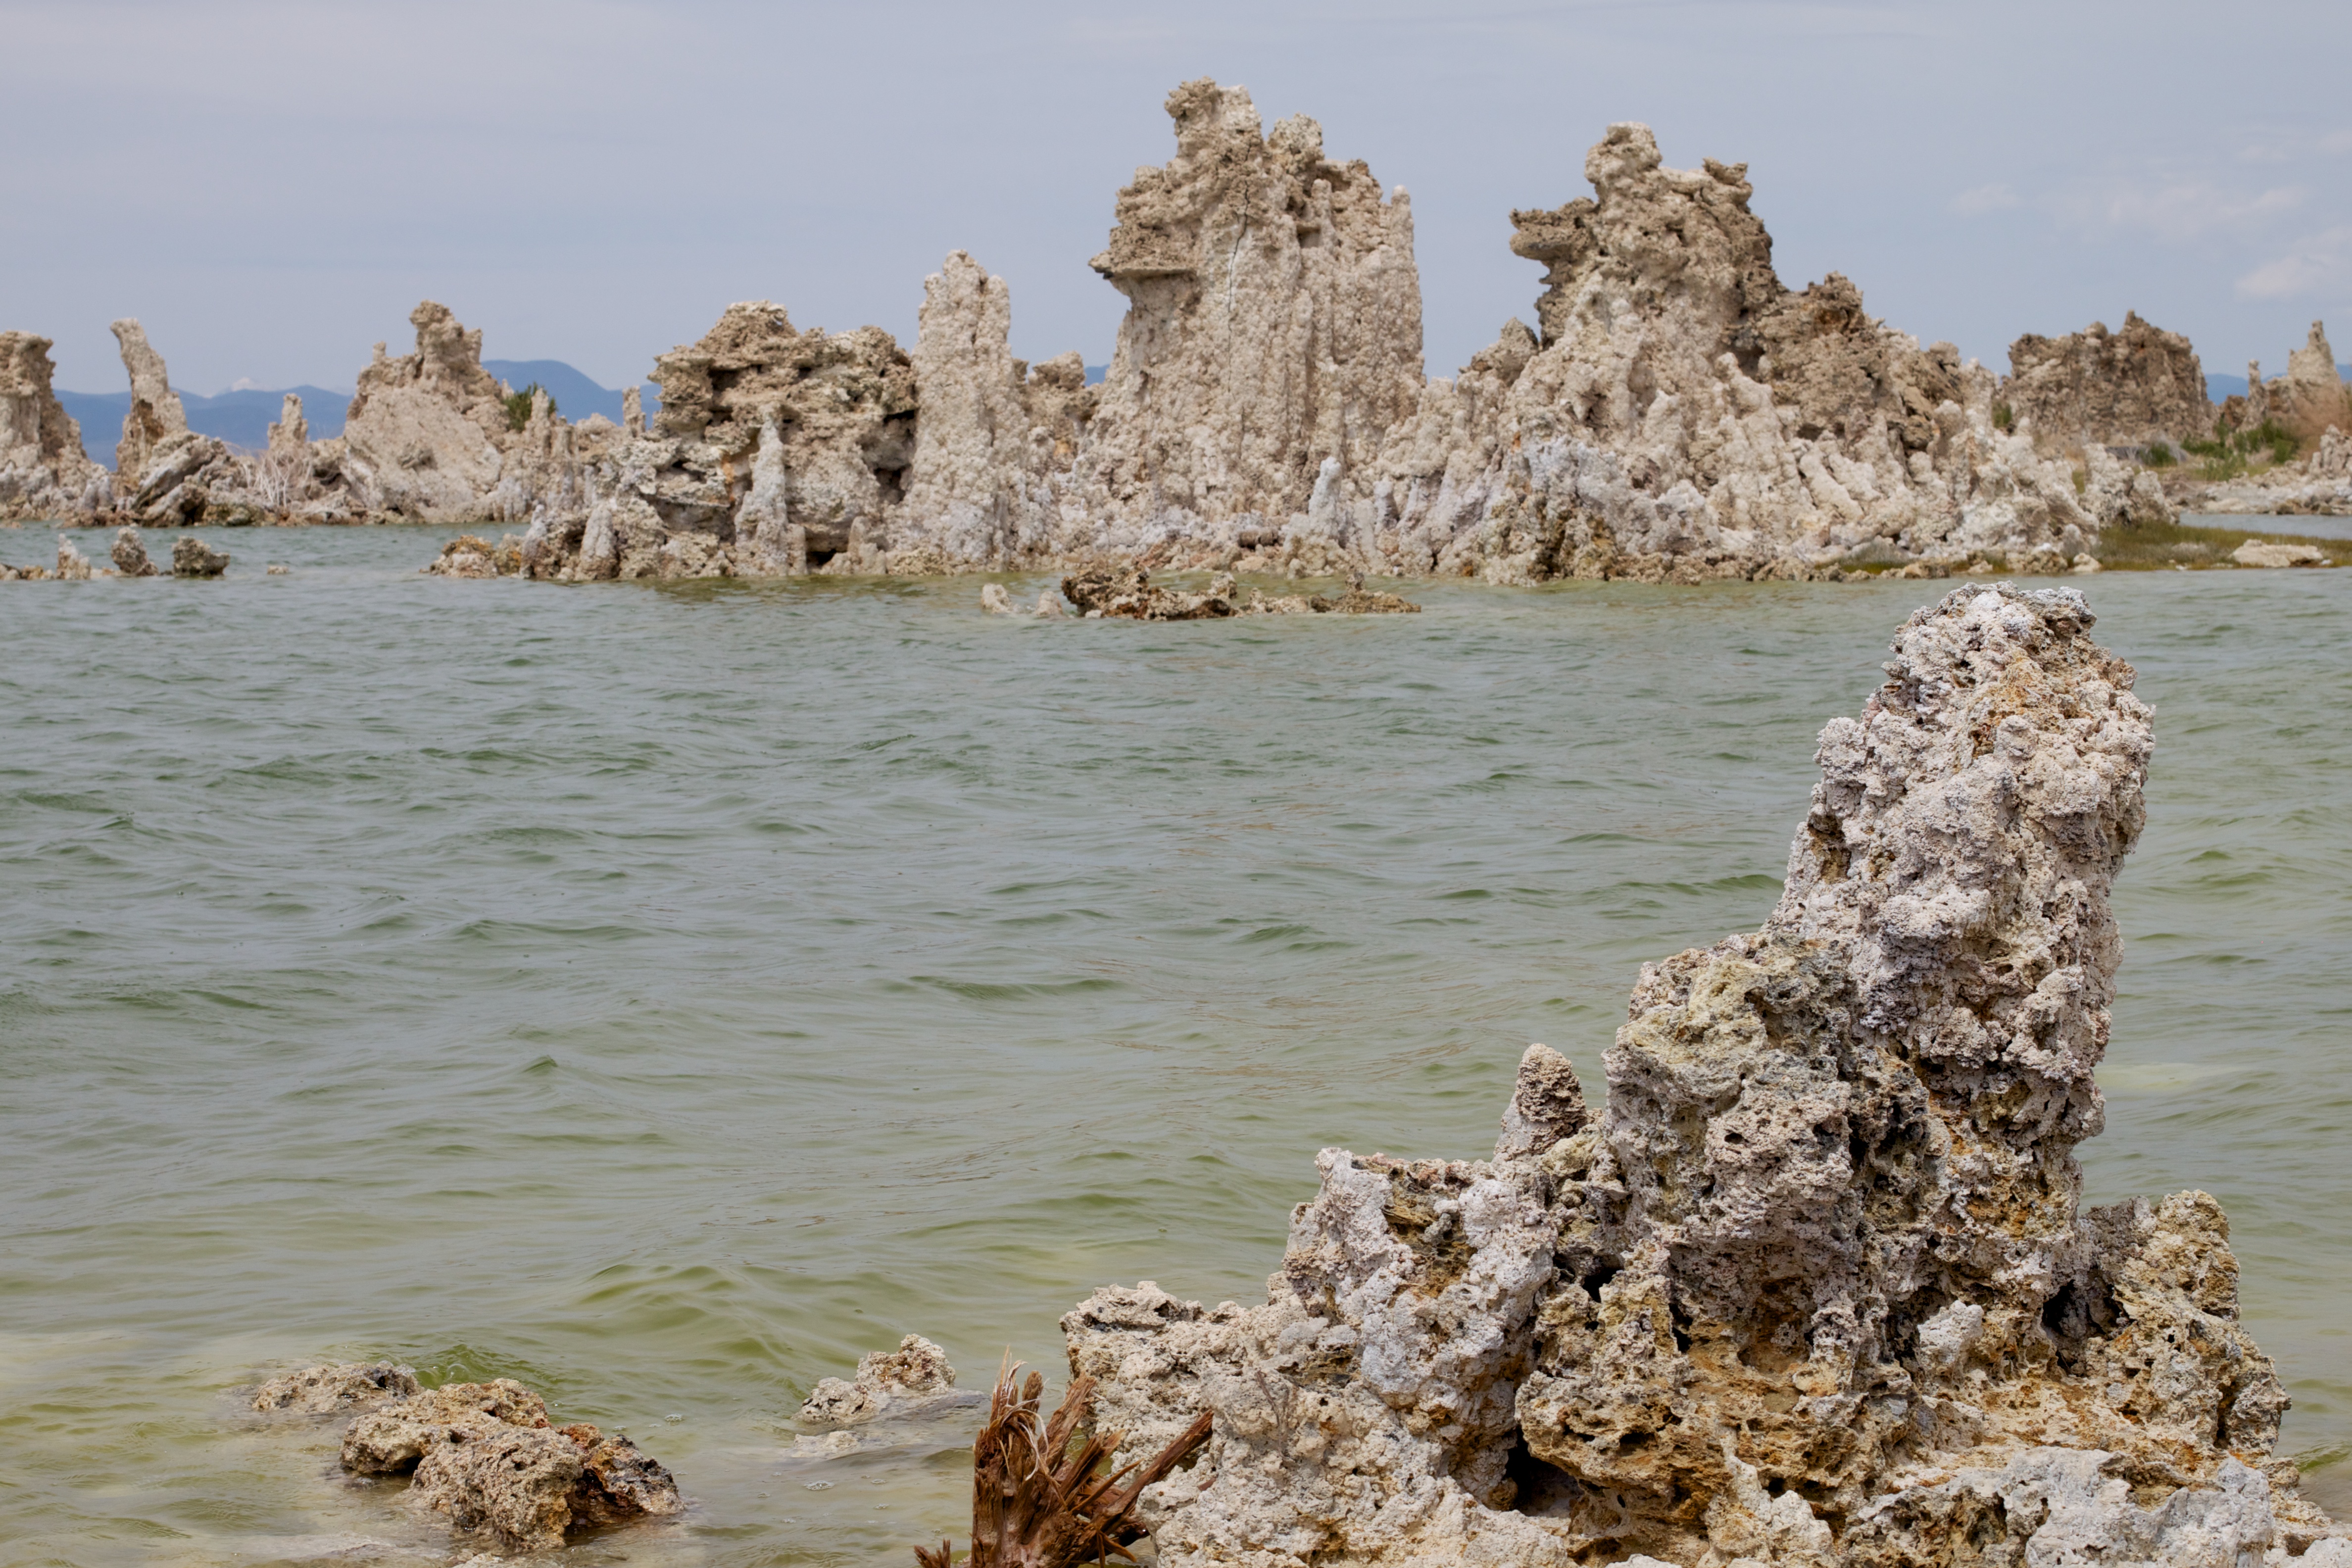
beach, sea, coast, sand, rock, shore, lake, wildlife, bay, terrain, geology, cape, wadi, natural environment